Wood industry

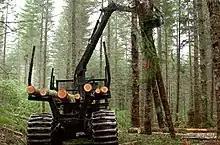
Logging in Oregon

The wood economy was the starting point of the civilizations worldwide, since eras preceding the Paleolithic and the Neolithic. It necessarily preceded ages of metals by many millennia, as the melting of metals was possible only through the discovery of techniques to light fire (usually obtained by the scraping of two very dry wooden rods) and the building of many simple machines and rudimentary tools, as canes, club handles, bows, arrows, lances. One of the most ancient handmade articles ever found is a polished wooden spear tip (Clacton Spear) 250,000 years old (third interglacial period), that was buried under sediments in England, at Clacton-on-Sea.